Croat Muslims

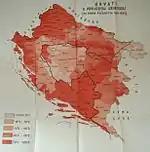
This 1939 map printed by Mladen Lorković in the Banovina of Croatia presents the results of the 1931 census such that all Catholic Croats as well as Muslims are identified as simply "Croats".

The Ustaše recognized both Roman Catholicism and Islam as the national religions of the Croatian people while rejecting Orthodox Christianity as incompatible with their objectives (with the exception of the Croatian Orthodox Church intended mainly to assimilate the Serb minority). Though the Ustaše emphasized religious themes, it stressed that duty to the nation took precedence over religious custom. They attached conditions to citizenship of people of Islamic faith, such as asserting that a Muslim who supported Yugoslavia would not be considered a Croat, nor a citizen but a "Muslim Serb" who could be denied property and imprisoned. The Ustase claimed that such "Muslim Serbs" had to earn Croat status.